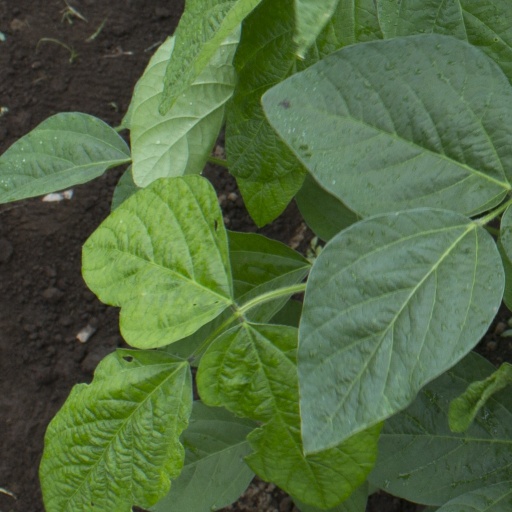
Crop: soybean